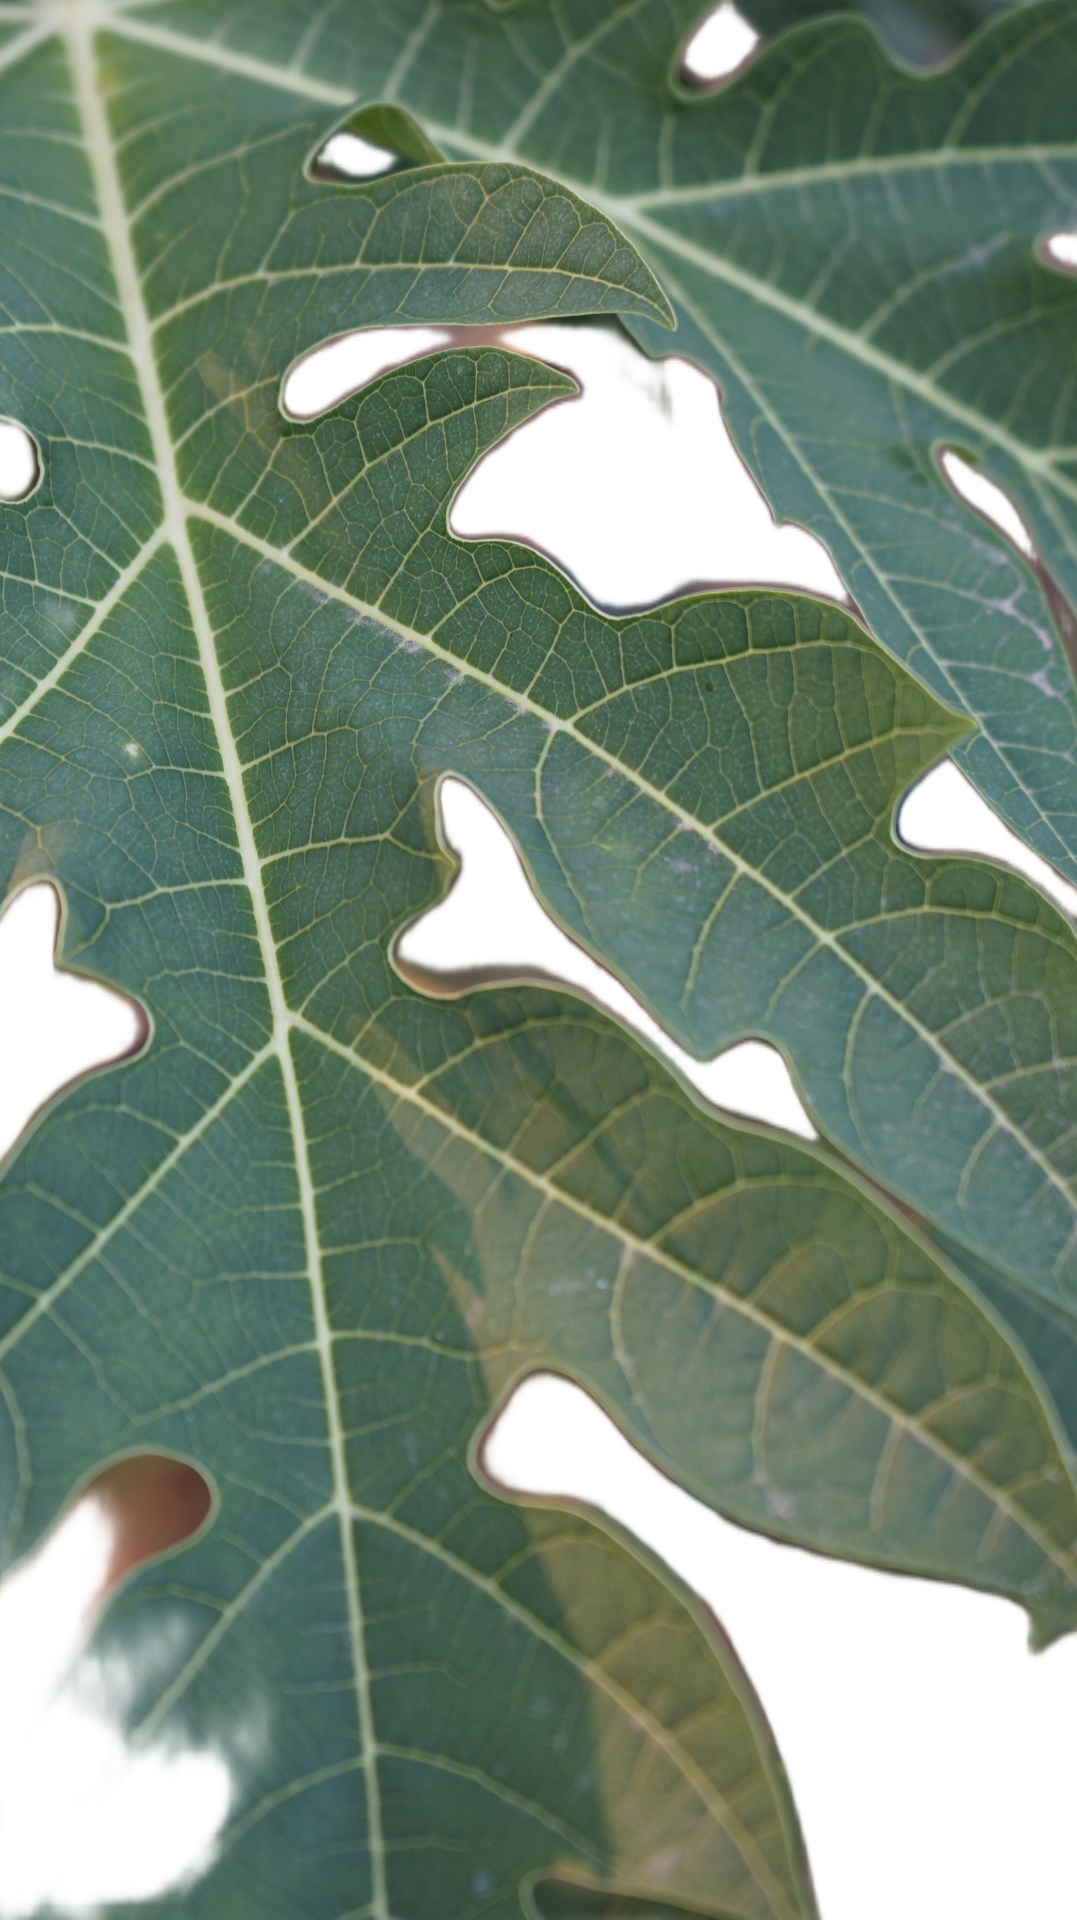
Crop: Papaya
Label: Healthy_leaf